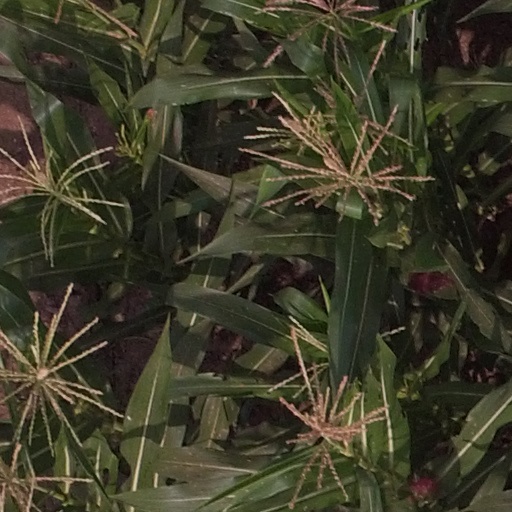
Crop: maize; corn